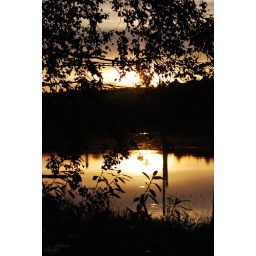
near a walking path by the river Glomma in fetsund. this shot was taken while i was walking to the store in the morning